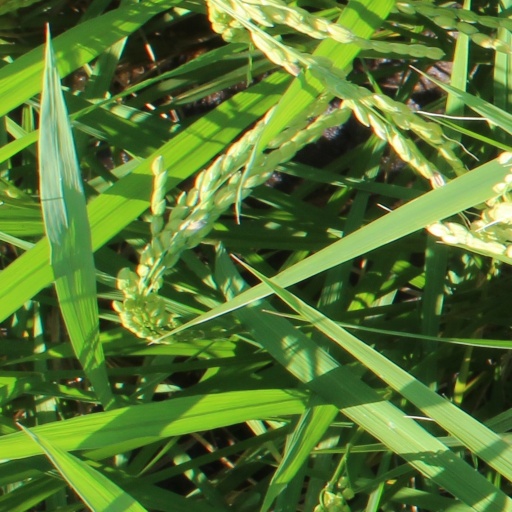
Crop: rice